Jrue Holiday

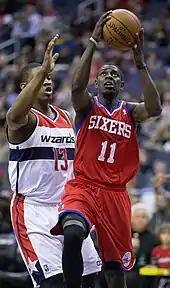
Holiday going against Kevin Séraphin of the Wizards in March 2013

On November 25, 2012, Holiday set a new career high with 33 points against the Phoenix Suns. On January 2, 2013, he recorded his second career triple-double with 16 points, 10 rebounds and 10 assists against the Suns. On January 18, Holiday matched his career high with 33 points against the Toronto Raptors. Eight days later, he scored a career-high 35 points against the New York Knicks. On January 24, Holiday was selected as a reserve for the Eastern Conference All-Star team for the 2013 NBA All-Star Game. With his first All-Star selection, the 22-year-old Holiday became the youngest player in franchise history to be named an All-Star.